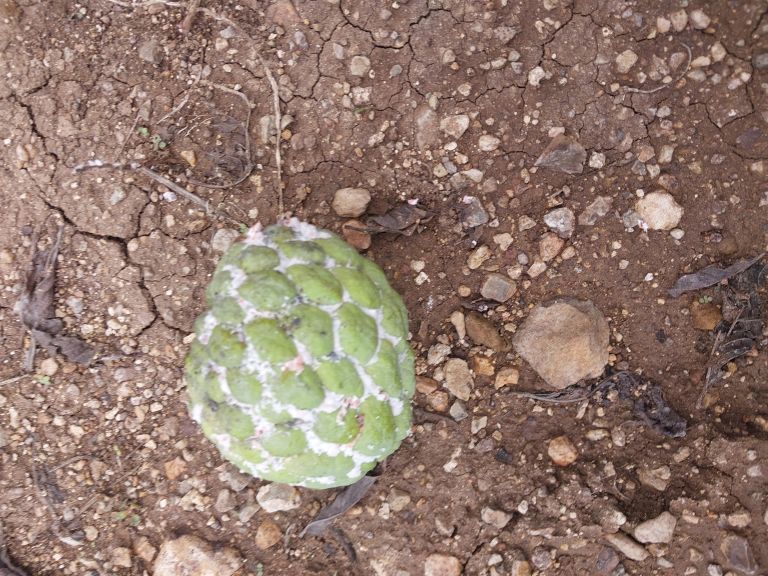
Disease label: Mealy Bug